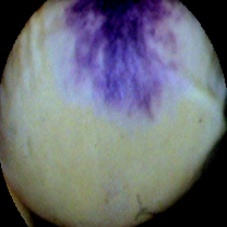
Label: Spotted